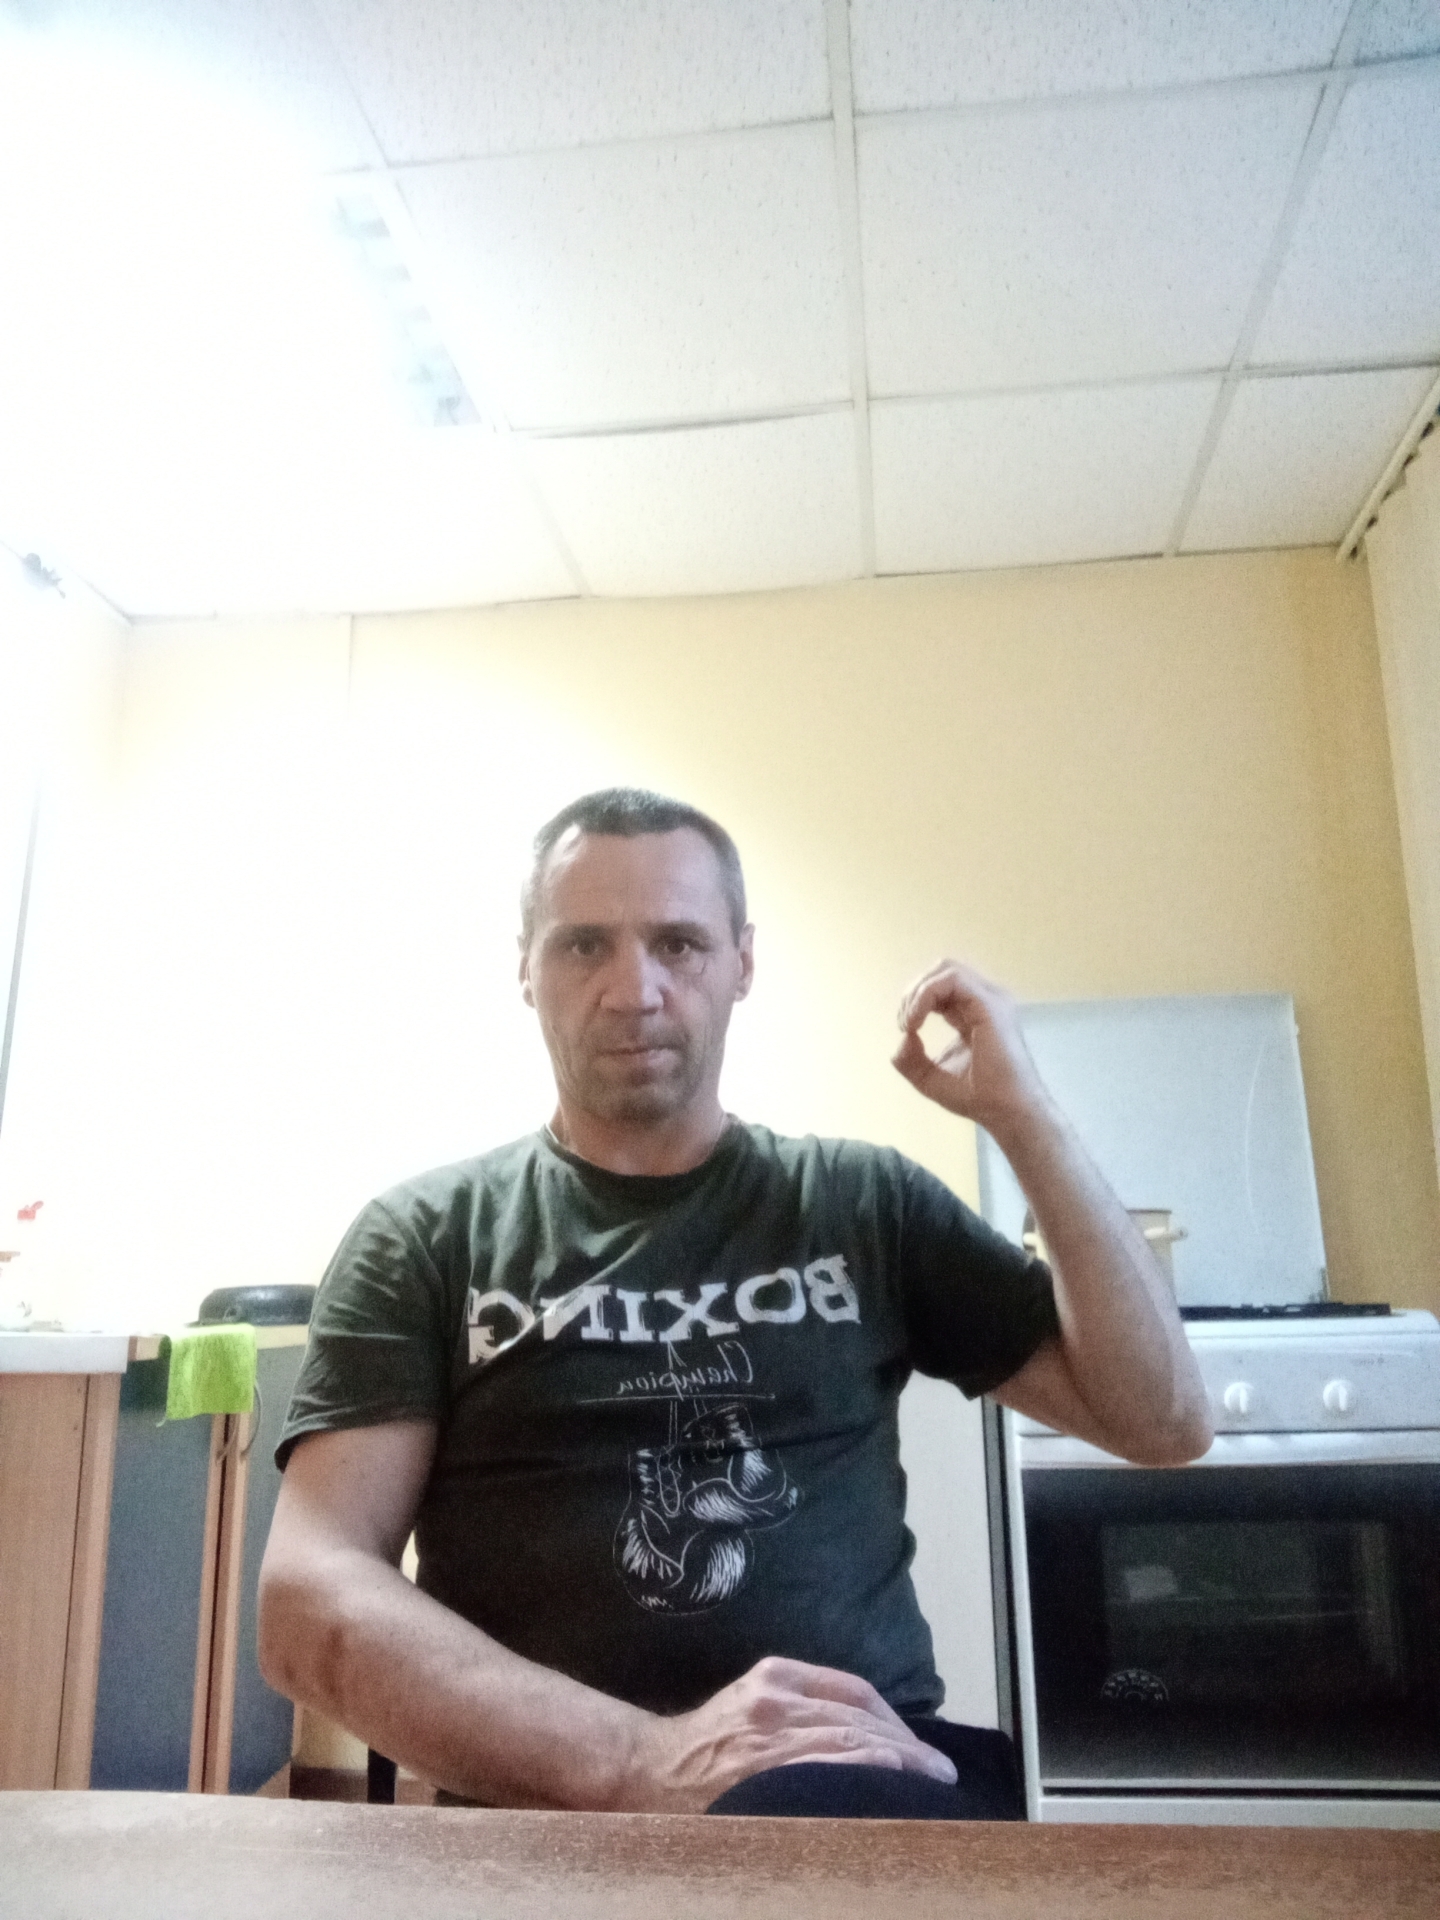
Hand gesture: grip